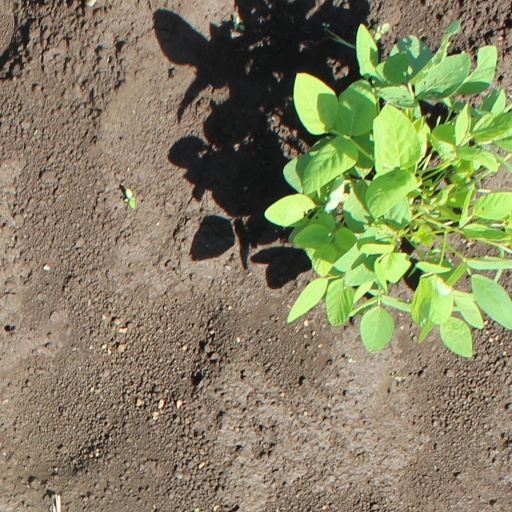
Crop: soybean